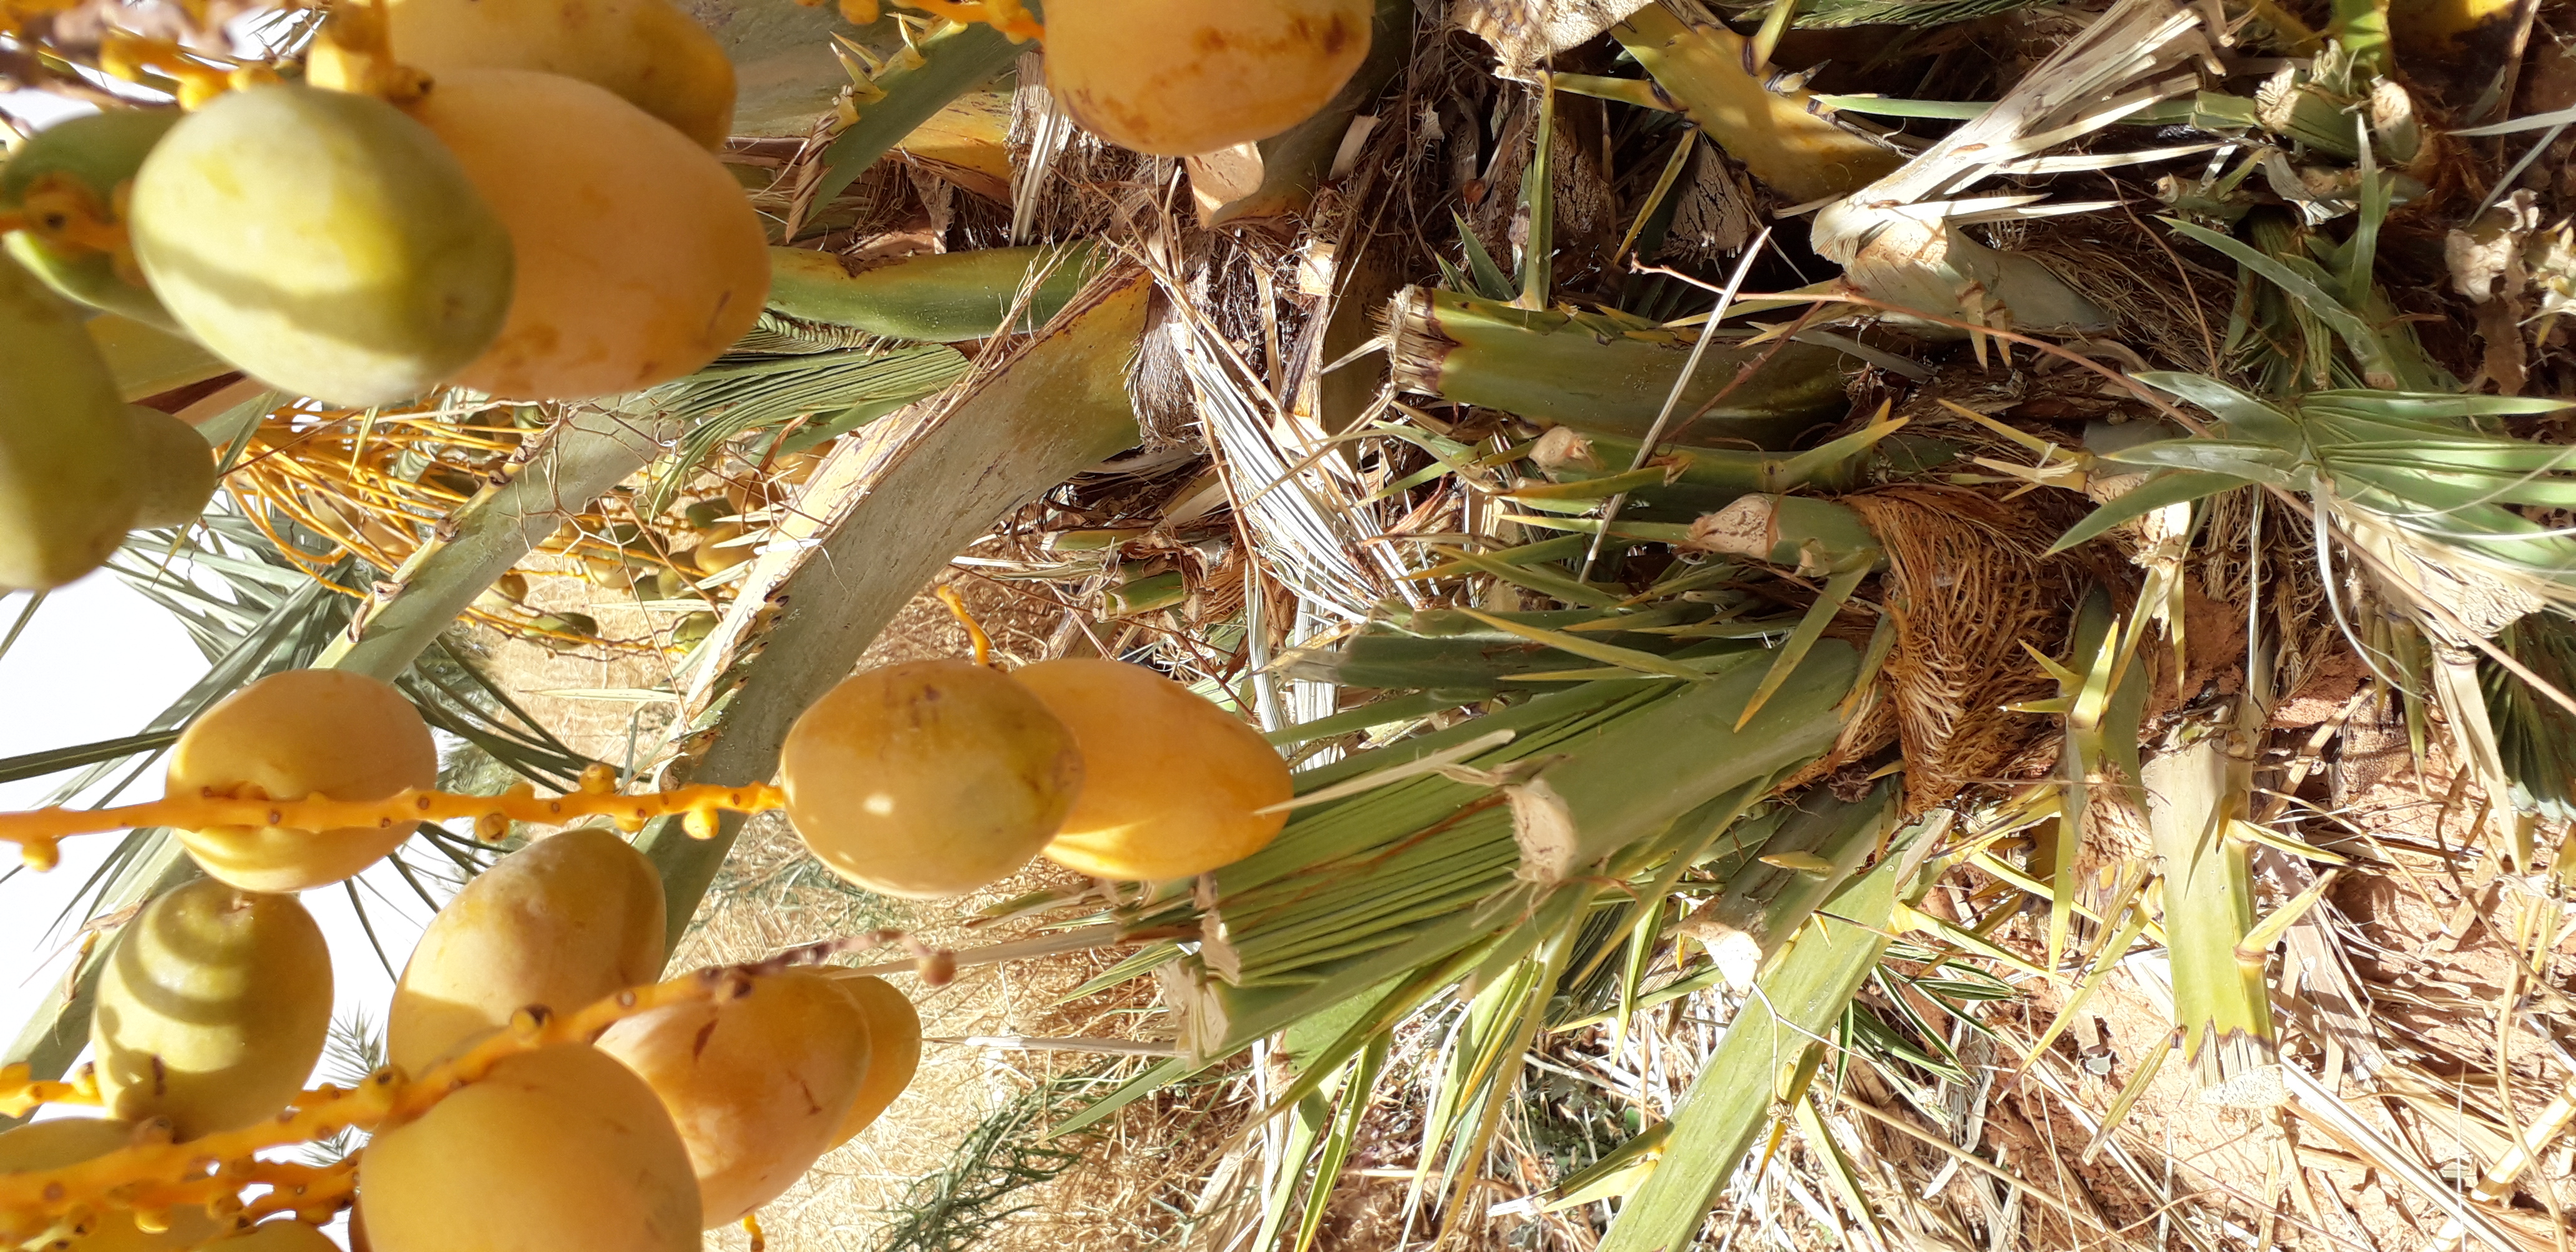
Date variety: Boumajhoul